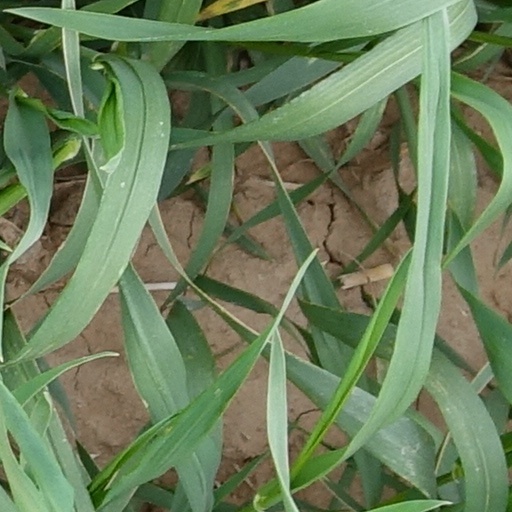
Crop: wheat